List of One Tree Hill characters

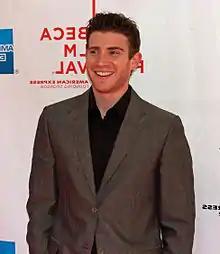
Bryan Greenberg portrays Jake Jagielski through the show's first three seasons, becoming a love interest for Peyton.

Played by Bryan Greenberg. Jake was introduced in Season 1 as one of Lucas' teammates and a teenager dad of his baby daughter Jenny. He was forced to leave Tree Hill with Peyton's help not after the baby’s mother Nicki shows up in Tree Hill. In Season 2, Peyton developed romantic feelings for him and begins emailing him with no response. Jake returns to Tree Hill when he receives a telephone call from Lucas that Peyton is struggling. The two then take a road trip together to collect Jenny from Savannah, Georgia. He and Peyton share their first date upon their return, and later begin a relationship. Then Nicki returns, having been awarded full custody of her daughter, due to Jake not being present at the hearing. He initially hides himself and Jenny from the police, but later turns himself in, with Whitey taking his daughter to Florida. Nicki, however, finds Jenny and leaves town with her, causing Jake to decide to leave Tree Hill and a heartbroken Peyton again to find his daughter. In Season 3, Peyton visits him in Savannah where he and Nicki are awaiting trial to determine who will receive custody. Peyton wants to stay and asks him to marry her, but soon after Peyton says that she loves Lucas in her sleep, prompting Jake to tell her that she needs to come back home and clear her mind about who she truly loves, then she can eventually return. Peyton does as Jake asked, but her leaving marks the end of their relationship for good because, once back in Tree Hill, she realizes that Lucas is the one for her. The role of Jake Jagielski was written specifically for Bryan Greenberg, having previously worked with series creator Mark Schwahn on "The Perfect Score". Plans for the character to return in Season 2 were helped by the audience responding well to the character. Schwahn expressed interest in having the character return. He has approached Greenberg about reprising his role, but noted that Greenberg's busy schedule was likely to prevent any further appearances.